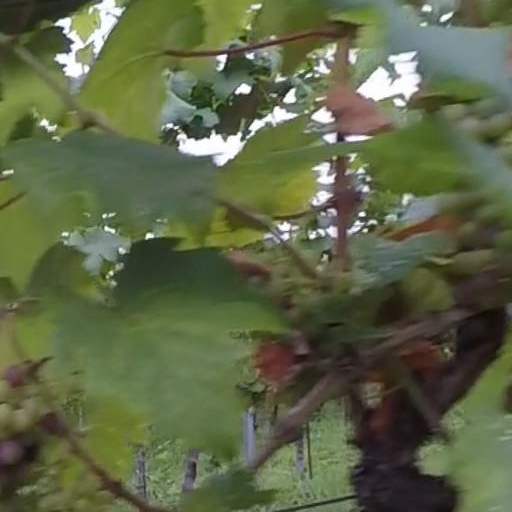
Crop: grape